Pipe Dream (musical)

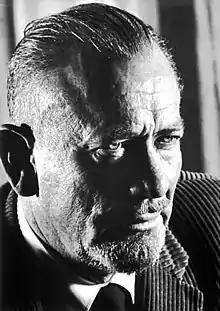
John Steinbeck

Steinbeck continued to write in late 1953 while Hammerstein and Rodgers went to London to produce the West End production of "The King and I". As Hammerstein received new material from Steinbeck, he and Rodgers began to map out the musical, conceiving scenes and deciding where songs should be placed. On January 1, 1954, following the completion of Steinbeck's novel, Hammerstein began to write dialogue and lyrics. "Sweet Thursday" was published in early 1954 to mixed reviews. Steinbeck later commented, "Some of the critics are so concerned for my literary position that they can't read a book of mine without worrying where it will fit in my place in history. Who gives a damn?" By that time, Rodgers and Hammerstein were busy producing the film version of "Oklahoma!"